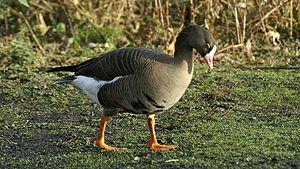
Les aires naturelles protégées de Serbie couvrent une superficie de 5 443 km², soit environ 6 % du territoire du pays.